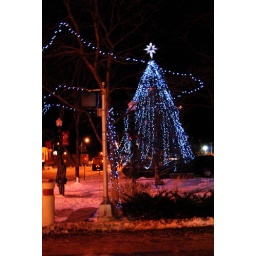
Nice blue lights on this christmas tree downtown in Rapid City, SD., at 6th and St Joseph Streets.